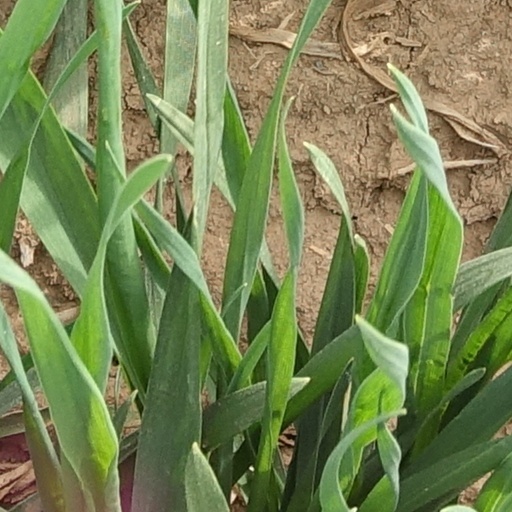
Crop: wheat